Tūrongo

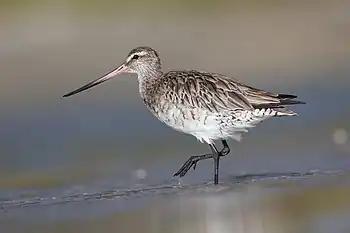
A "kūaka" (bar-tailed godwit)

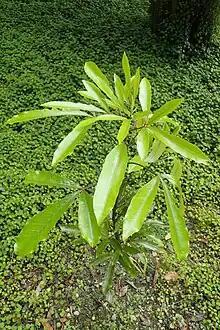
A raukawa plant

Tūrongo was a male-line descendant of Hoturoa, leader of the "Tainui" "waka", through his father Tāwhao. Tāwhao married two daughters of Te Aorere, another descendant of Hoturoa, Pūnui-a-te-kore and Maru-tē-hiakina. Tūrongo was born to the senior wife, Pūnui-a-te-kore, but his half-brother Whatihua was born before him to Maru-tē-hiakina. As a result, the relative status of the two sons was unclear and they competed for pre-eminence.